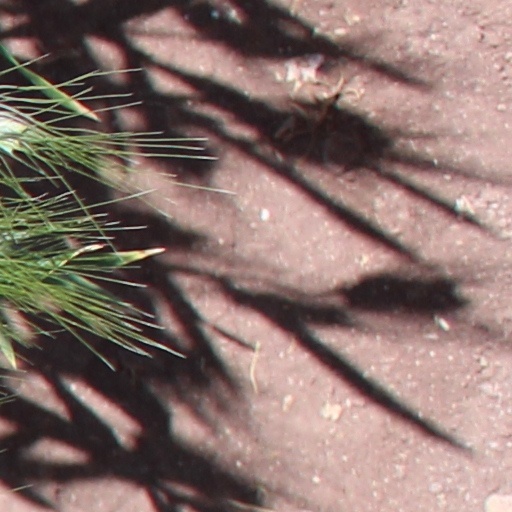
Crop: wheat